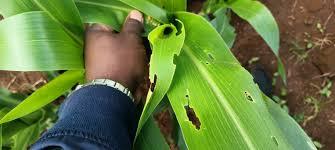
Ukulima unajitokeza hapa na hata hivyo,kuna wadudu ambao wanaharibu mimea hapa. Mkulima huyu anaenda hasara kutokana na mdudu huyu,vilevile anapaswa kunua dawa ambalo litaangamiza mdudu huyu,ili aweze kupata matokeo mazuri.